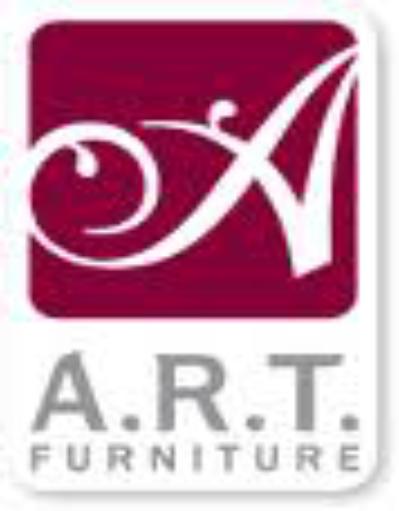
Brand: ART Furniture
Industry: Necessities